Agustina Gutiérrez Salazar

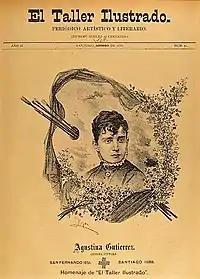
Tribute of the illustrated workshop N ° 51to Agustina Gutiérrez Salazar

Agustina Gutiérrez was a victim of pneumonia of 35 years old, dying from this cause on September 4, 1886.